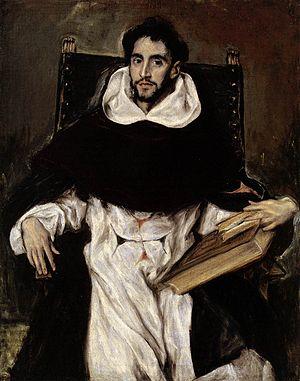
Le Portrait du Père Hortensio Félix de Paravicino, est une huile sur toile du Greco datant de 1609 qui se trouve aux États-Unis, au Museum of Fine Arts de Boston.